Runde Environmental Centre

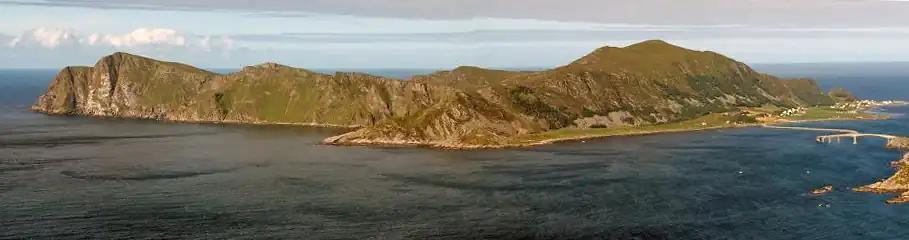
Runde island

The marine station is the dominant activity at the Centre. The research activity will be funded by independent project funding, governmental grants, and by contributions from visiting scientists and institutes. The scientific plan (long term monitoring) calls for work to be done in the fields of meteorology, oceanography, marine pollution, seabird monitoring, marine biology, rocky shore monitoring, and renewable energy, as well as for a survey of plankton, fish, sea mammals, and terrestrial flora.